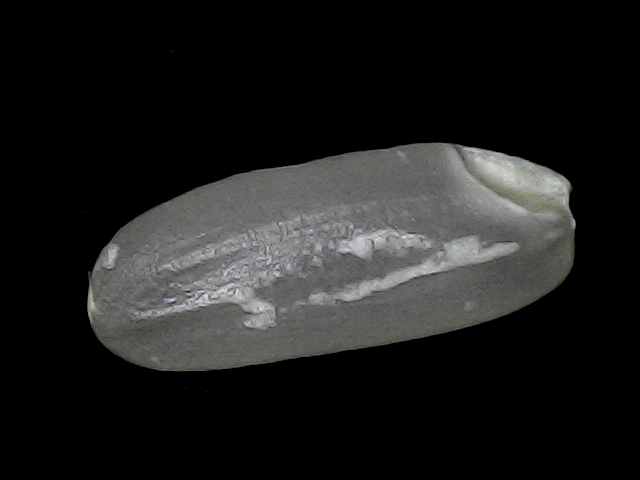
Rice variety: BD30